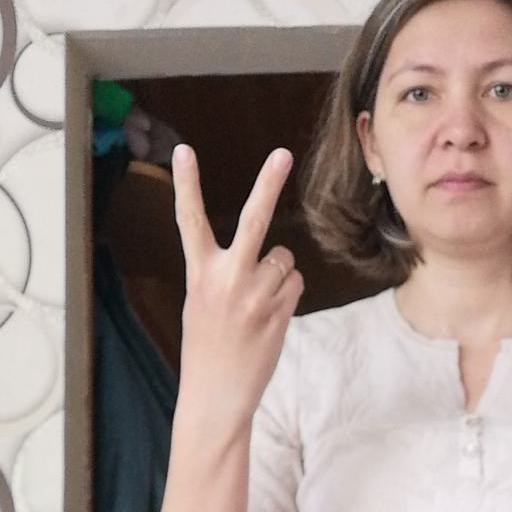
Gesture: peace_inverted